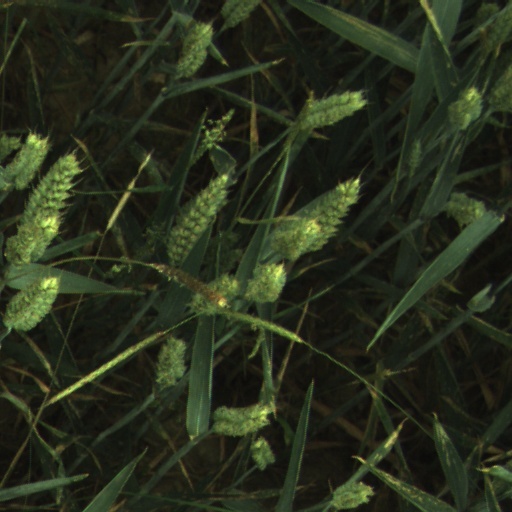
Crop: wheat